Radial Road 6

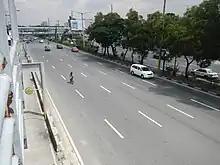
Marcos Highway (Marikina-Infanta Highway) in Calumpang, Marikina

After crossing Katipunan Avenue (C-5), the road becomes the Marcos Highway (Marikina–Infanta Highway). The portion of Marcos Highway that is part of Radial Road 6 is from Katipunan Avenue up to a bridge at the Marikina–Cainta (Metro Manila–Rizal) boundary.